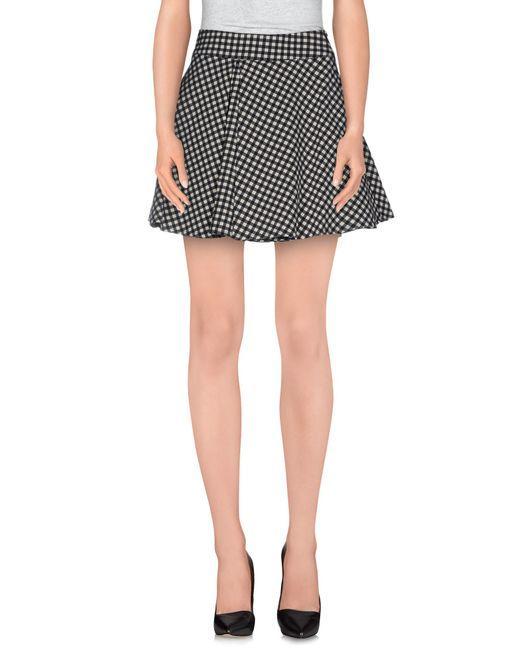
Skaterrock mit Allover-Print in Schwarz und Weiß